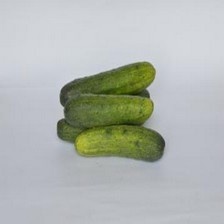
Label: cucumber